Walter F. Craig

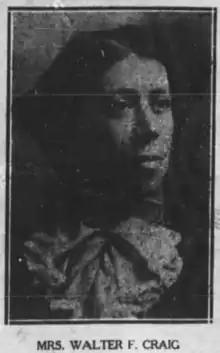
Bertie Toney-Craig in 1909

On December 14, 1898, Craig married Britannia T. Davis, an elocutionist known professionally as Bertie Toney (and sometimes thereafter as Bertie Toney-Craig), who had a daughter from her previous marriage, Elsie Davis. Together, the couple had second daughter, Ruth Craig. Bertie died at their Brooklyn home, 483 Hancock Street, on May 16, 1919., and the following year he married the recently widowed former singer Minerva "Minnie" Skanks Conick, whose late husband, Edward Gearing Conick, had been the recording secretary of The Frogs (club), a Harlem-based association of African American theatrical professionals. Later in his life, Craig worked as a violin teacher Craig died on January 25, 1933, at Kings County Hospital in Brooklyn.